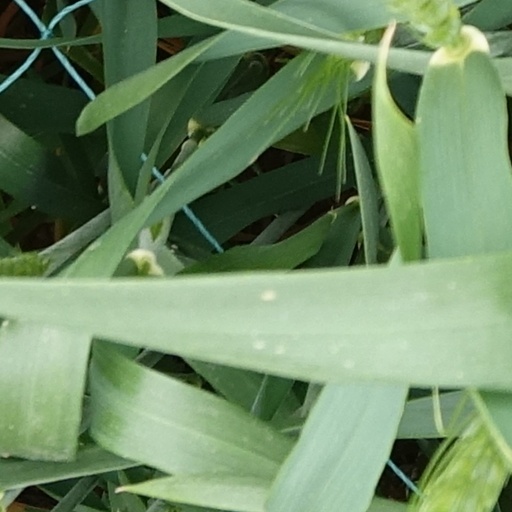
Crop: wheat